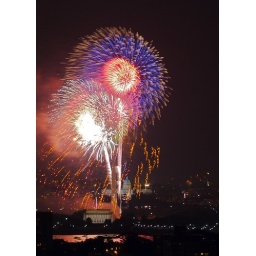
July 4th 2007 Fireworks photos taken from the 14th floor of my building in Arlington, VA